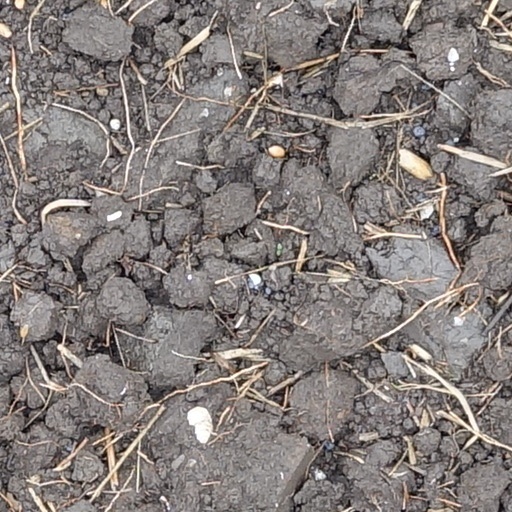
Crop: wheat